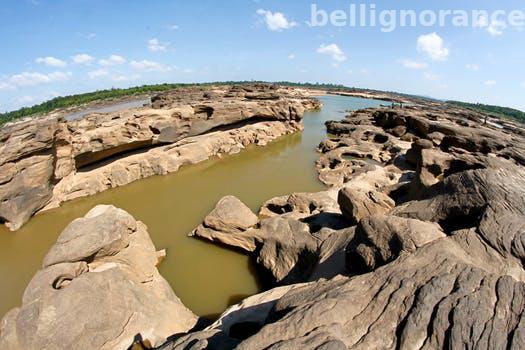
Label: Watermark